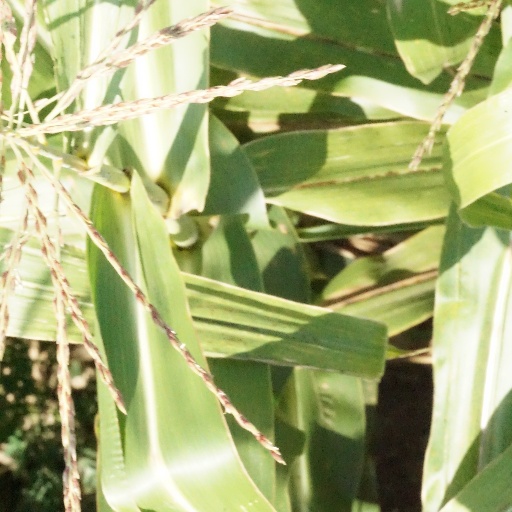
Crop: maize; corn